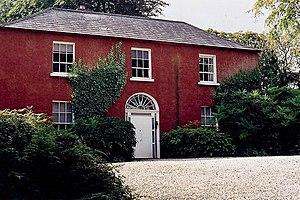
Arthur Derek Hill, CBE, HRHA, né le 6 décembre 1916 à Southampton dans le Hampshire et mort le 30 juillet 2000 à Londres, est un peintre portraitiste et paysagiste anglais, longtemps résidant en Irlande.